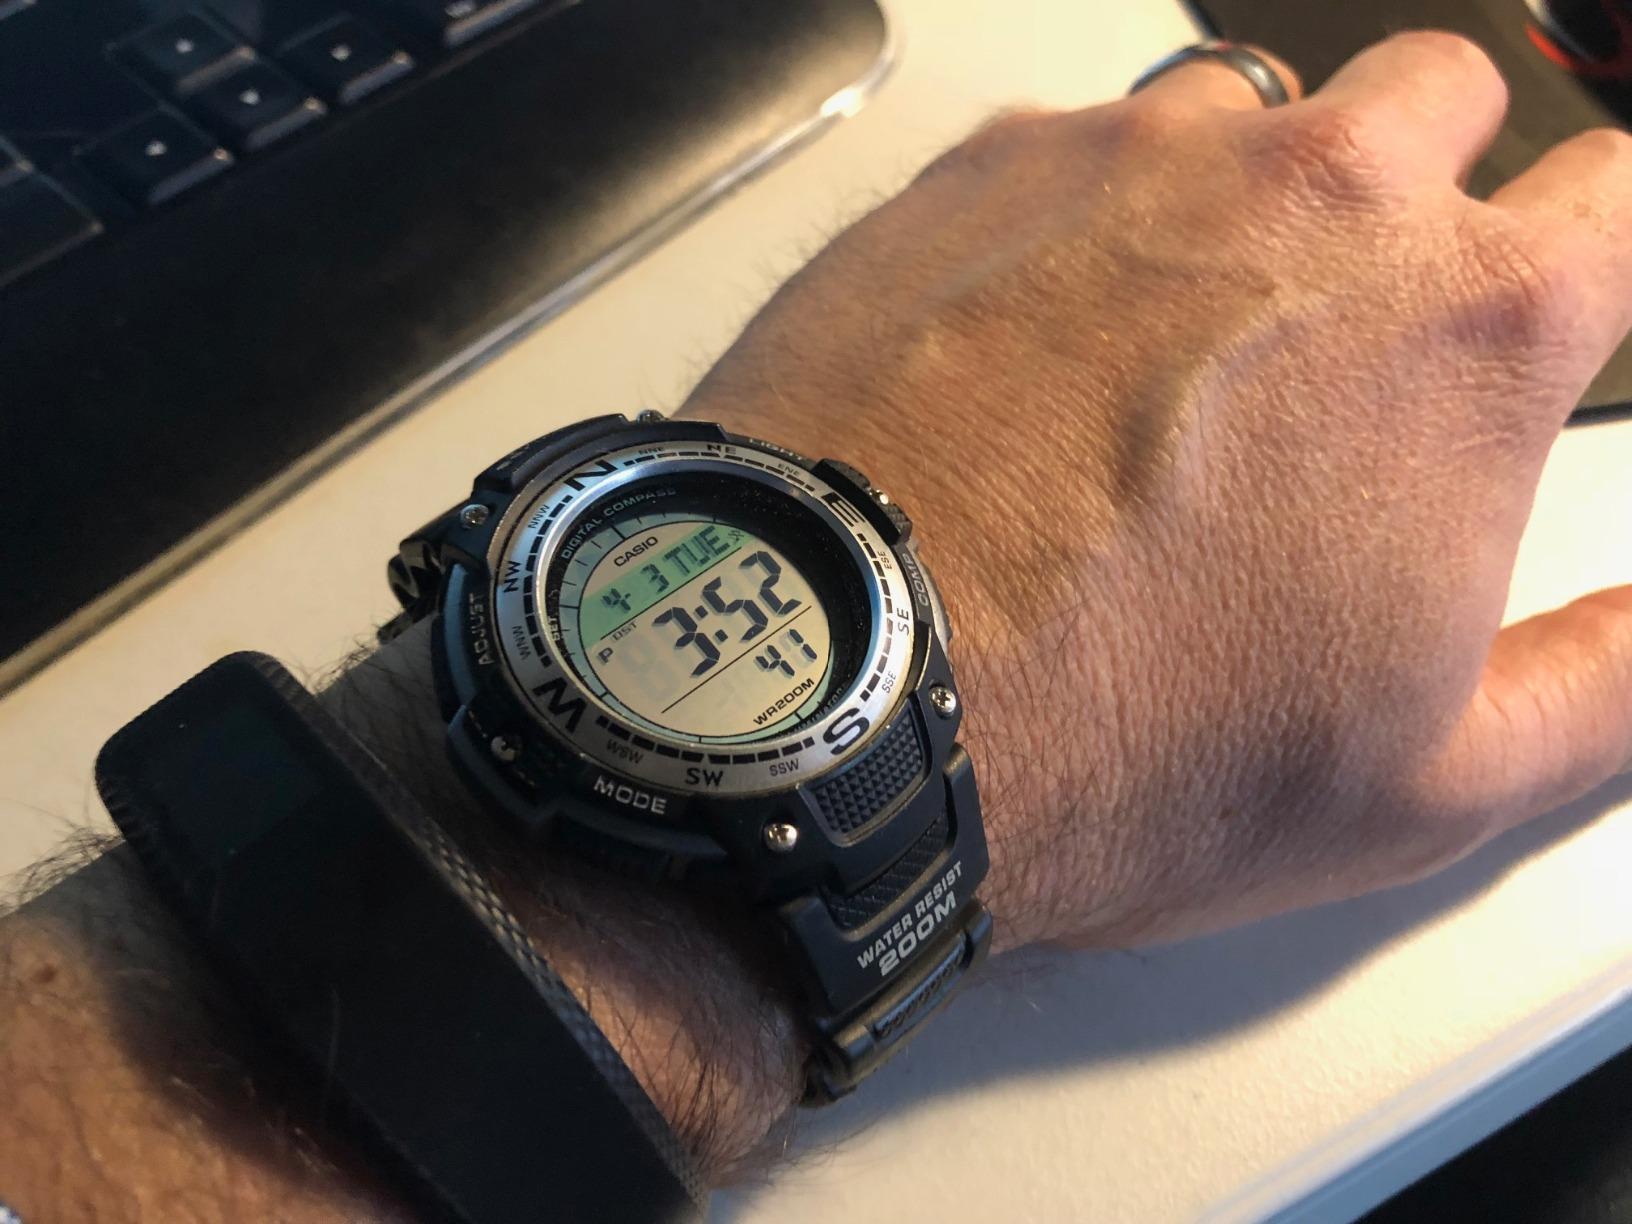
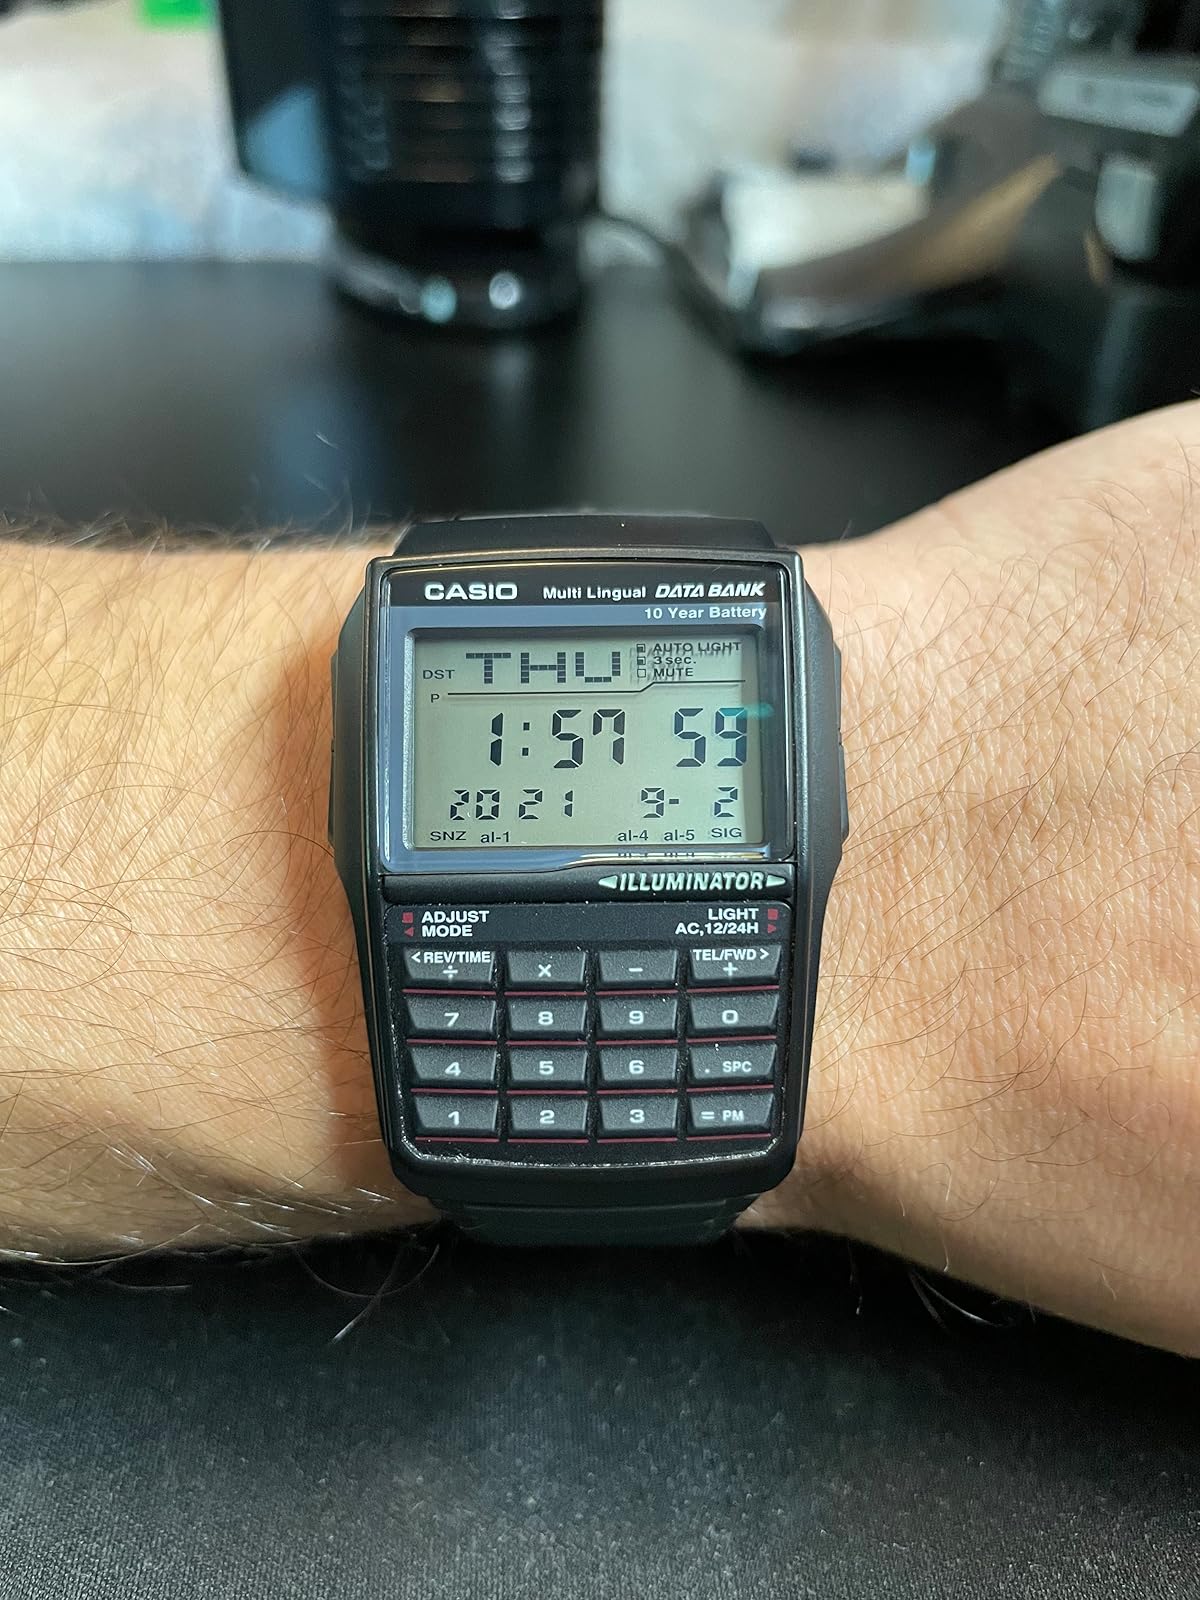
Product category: accessories_watch
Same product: no